Calf (animal)

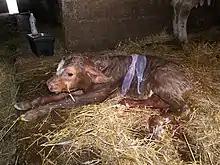
Newborn calf.

"Calf" is the term used from birth to weaning, when it becomes known as a "weaner" or "weaner calf", though in some areas the term "calf" may be used until the animal is a yearling. The birth of a calf is known as "calving". A calf that has lost its mother is an orphan calf, also known as a "poddy" or "poddy-calf" in British. "Bobby calves" are young calves which are to be slaughtered for human consumption. A "vealer" is a calf weighing less than about which is at about eight to nine months of age. A young female calf from birth until she has had a calf of her own is called a "heifer". In the American Old West, a motherless or small, runty calf was sometimes referred to as a dodie.